Peugeot Sport

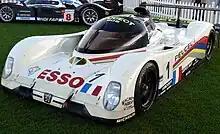
Peugeot 905 won 2 times the 24 Heures du Mans in 1992 and 1993, and the World Sports Car Championship

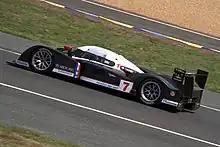
The Peugeot 908 HDi FAP, 2 times winner of the Intercontinental Le Mans Series

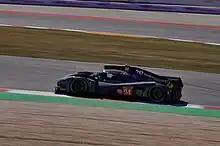
#94 Peugeot 9X8 during the 2023 6 Hours of Portimão

Under the guidance of new director Michel Barge, Peugeot Sport returned to sportscar racing for 2007, taking on the dominant Audi with the Peugeot 908 HDi FAP. The car made its debut at the 2007 1000km of Monza, the opening round of the 2007 Le Mans Series season. The pairing of Marc Gené and Nicolas Minassian took the car to victory. At the 2007 24 Hours of Le Mans, Stéphane Sarrazin took pole position for the team ahead of the Audis. In the race, the #8 car of Sarrazin, Pedro Lamy and Sébastien Bourdais finished second behind the #1 Audi. After Le Mans, Sarrazin and Lamy took the Le Mans Series title for Peugeot.